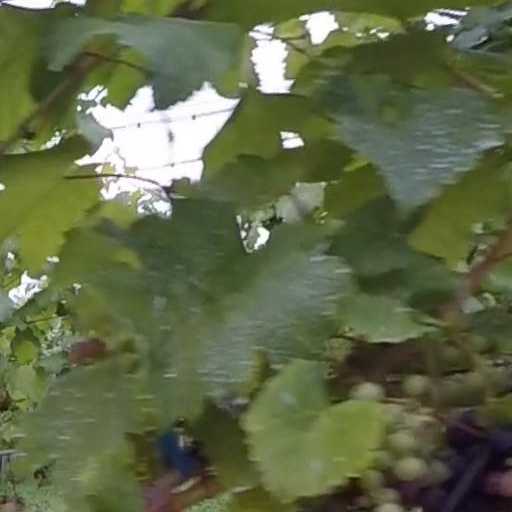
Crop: grape